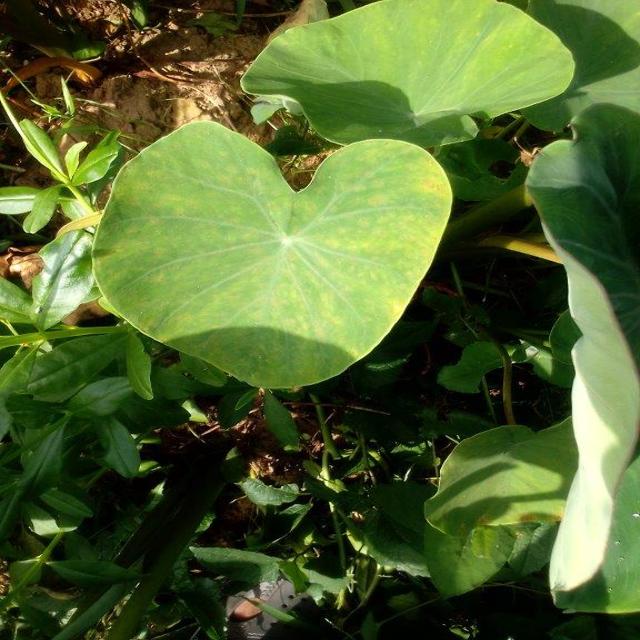
Label: Early_Blight